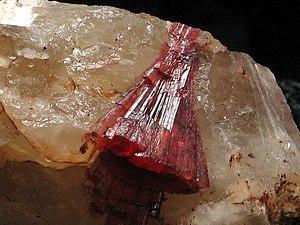
Ilakaka est une ville de Madagascar qui s'est développée très vite à l'image des villes d'Amazonie qui exploitent des mines de pierres précieuses.